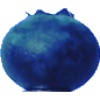
Label: Huckleberry 1